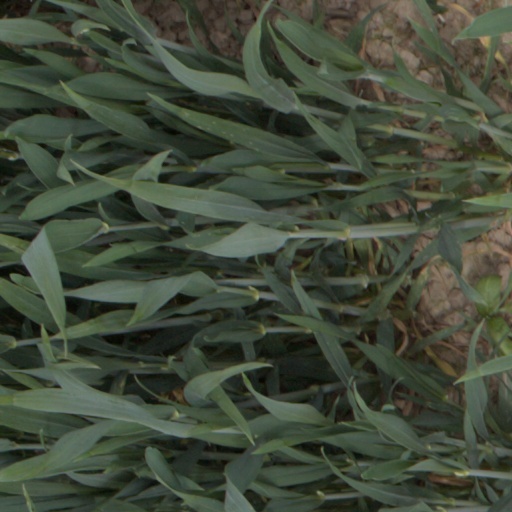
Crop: wheat